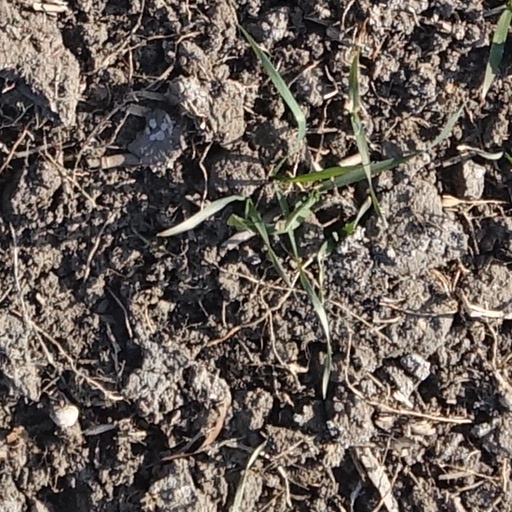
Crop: wheat